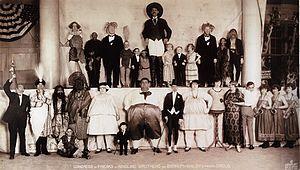
Stephan Bibrowski, plus connu sous le nom de Lionel, l'homme à la tête de lion, est un artiste circassien polonais. Sans doute atteint d'hypertrichose, il était couvert de longs poils et de longs cheveux, qui lui donnaient l'apparence d'un lion.